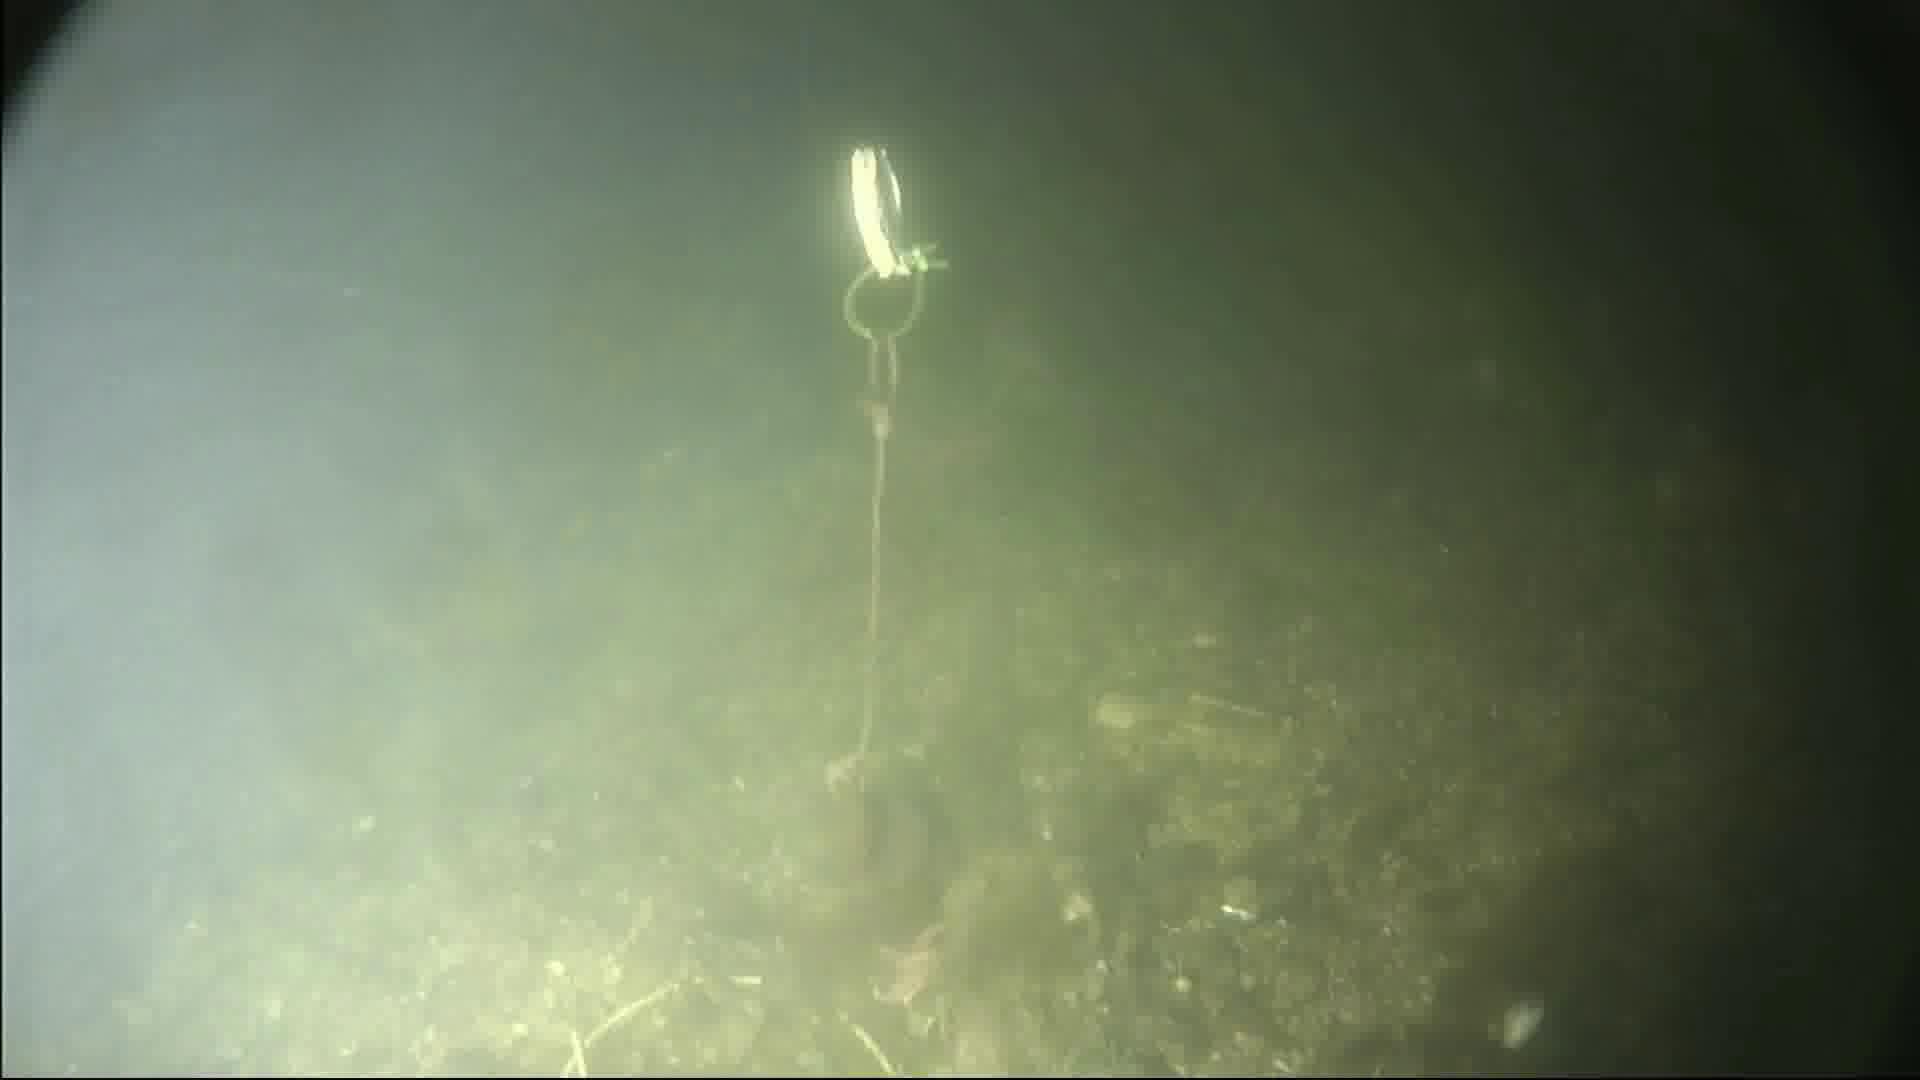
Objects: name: starfish